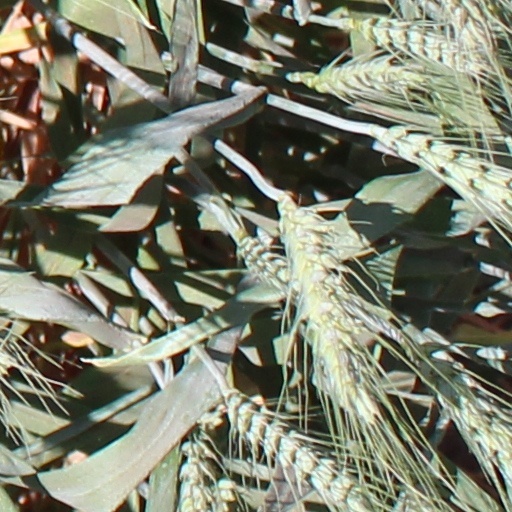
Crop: wheat